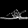
Label: Sandal